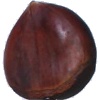
Label: chestnut